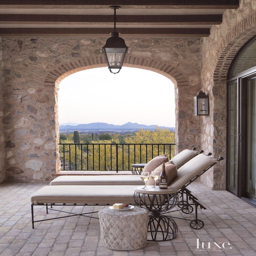
beautiful vista from this porch .